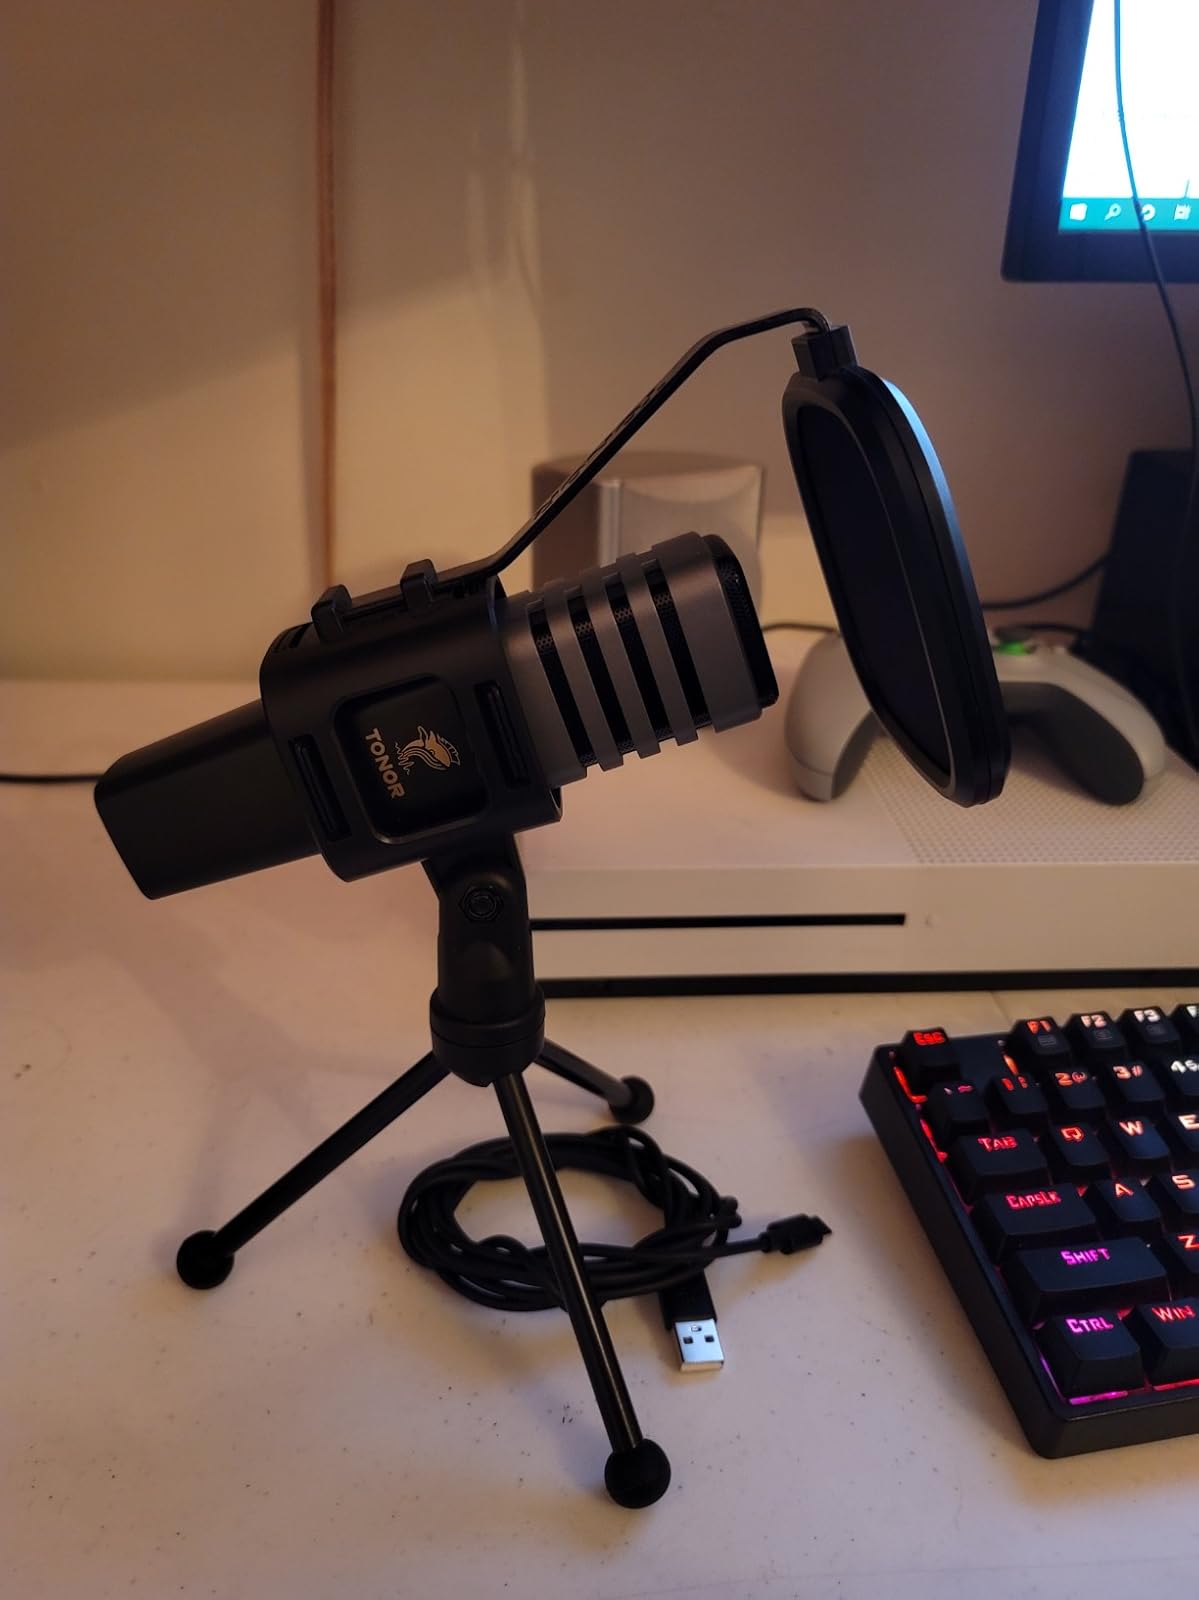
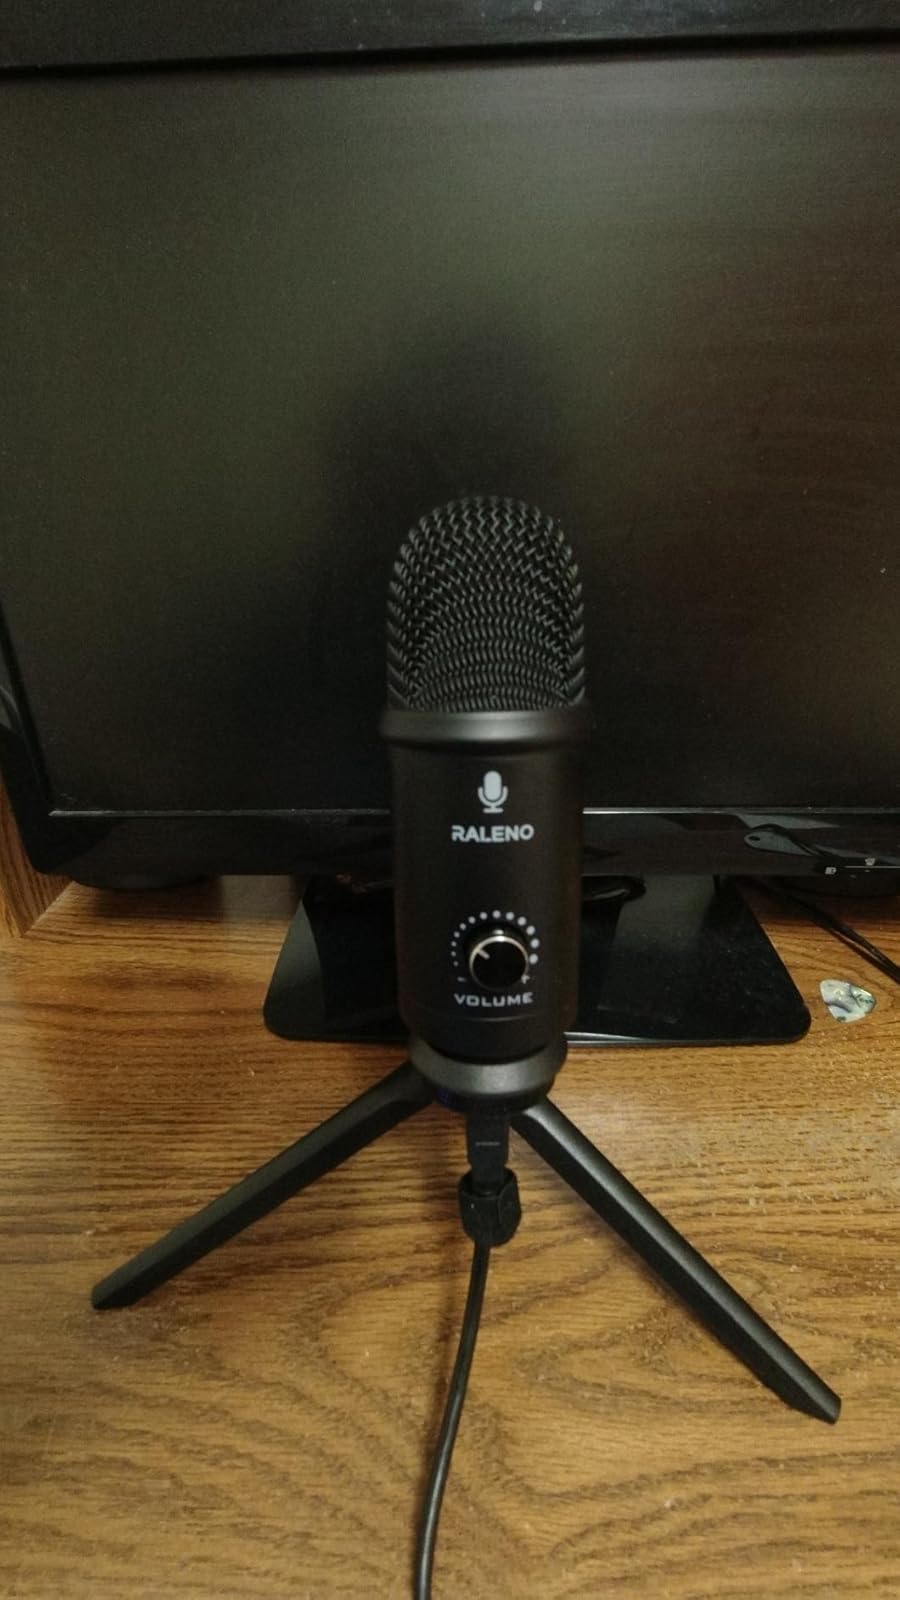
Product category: microphone
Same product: no